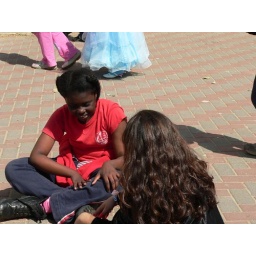
The girl in the red is Wendy, she is one of the few Remez kids that is also at the Moadonit!